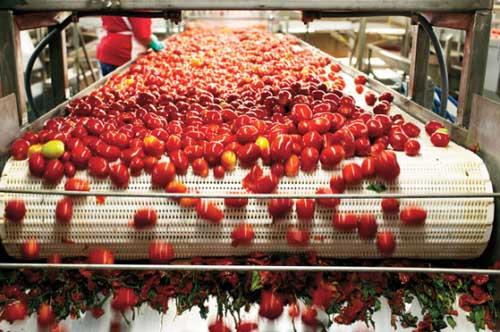
Nyanya nyingi zilizoiva zenye rangi nyekundu angavu zimepita kwenye ukanda mrefu wa kuzisafisha. Baadhi ya nyanya chache hazijaivia kabisa.Ukando huu unaonekana kuwa na mashine au nafasi zinazo ruhusu uchafu na majani au nyanya ndogo za kundondoka chini.